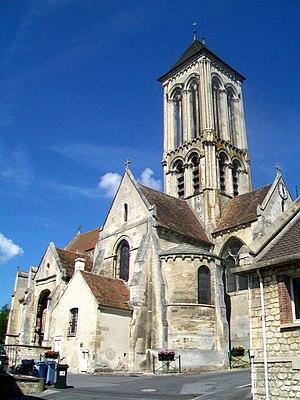
L'église depuis le sud-est.
Champagne-sur-Oise est une commune française située dans le département du Val-d'Oise, en région Île-de-France.
L'église Notre-Dame-de-l'Assomption de Champagne-sur-Oise est une église catholique paroissiale située à Champagne-sur-Oise, en France. Elle est connue pour l'architecture gothique élégante de sa nef, édifiée entre 1230 et 1240 environ sous l'influence des grands chantiers royaux parisiens. Sachant que saint Louis fonda lui-même une chapellenie dans l'église en 1239, il est permis de penser qu'il intervint lui-même dans la construction de l'église, dont les travaux s'étaient interrompus entre 1190 et 1230 environ. Les grandes arcades de la nef s'inspirent en plusieurs aspects du rond-point de l'abside de la basilique Saint-Denis, mais leur style reste traditionnel. Les parties hautes sont du meilleur style rayonnant ; le dessin des fenêtres hautes est emprunté de l'église basse de la Sainte-Chapelle ou de la cathédrale d'Amiens, et la façon dont elles sont réunies aux arcatures plaquées simulant le triforium fait l'originalité de l'église de Champagne-sur-Oise. Le transept et le chœur des années 1180-1190 sont également d'une architecture de qualité, même si l'exigüité du chœur peut étonner.